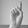
ASL letter: D